Israeli–Palestinian conflict

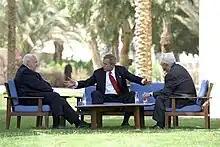
President George W. Bush, center, discusses the peace process with Prime Minister Ariel Sharon of Israel, left, and Palestinian President Mahmoud Abbas in Aqaba, Jordan, 4 June 2003.

Following several years of unsuccessful negotiations, the conflict re-erupted as the Second Intifada in September 2000. The violence, escalating into an open conflict between the Palestinian National Security Forces and the Israel Defense Forces, lasted until 2004/2005 and led to thousands of fatalities. In 2005, Israeli Prime Minister Sharon ordered the removal of Israeli settlers and soldiers from Gaza. Israel and its Supreme Court formally declared an end to occupation, saying it "had no effective control over what occurred" in Gaza. However, the United Nations, Human Rights Watch and many other international bodies and NGOs continue to consider Israel to be the occupying power of the Gaza Strip as Israel controls Gaza Strip's airspace, territorial waters and controls the movement of people or goods in or out of Gaza by air or sea.